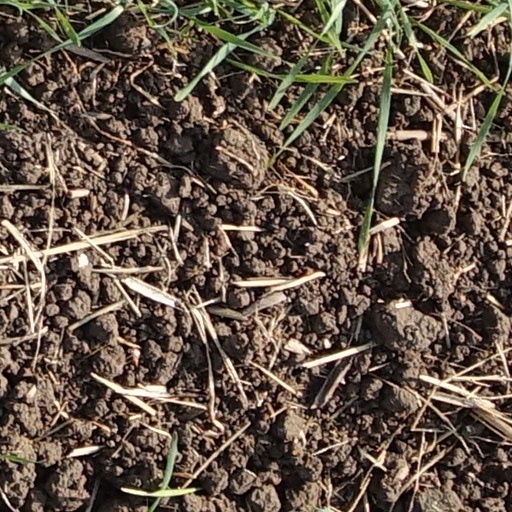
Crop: wheat